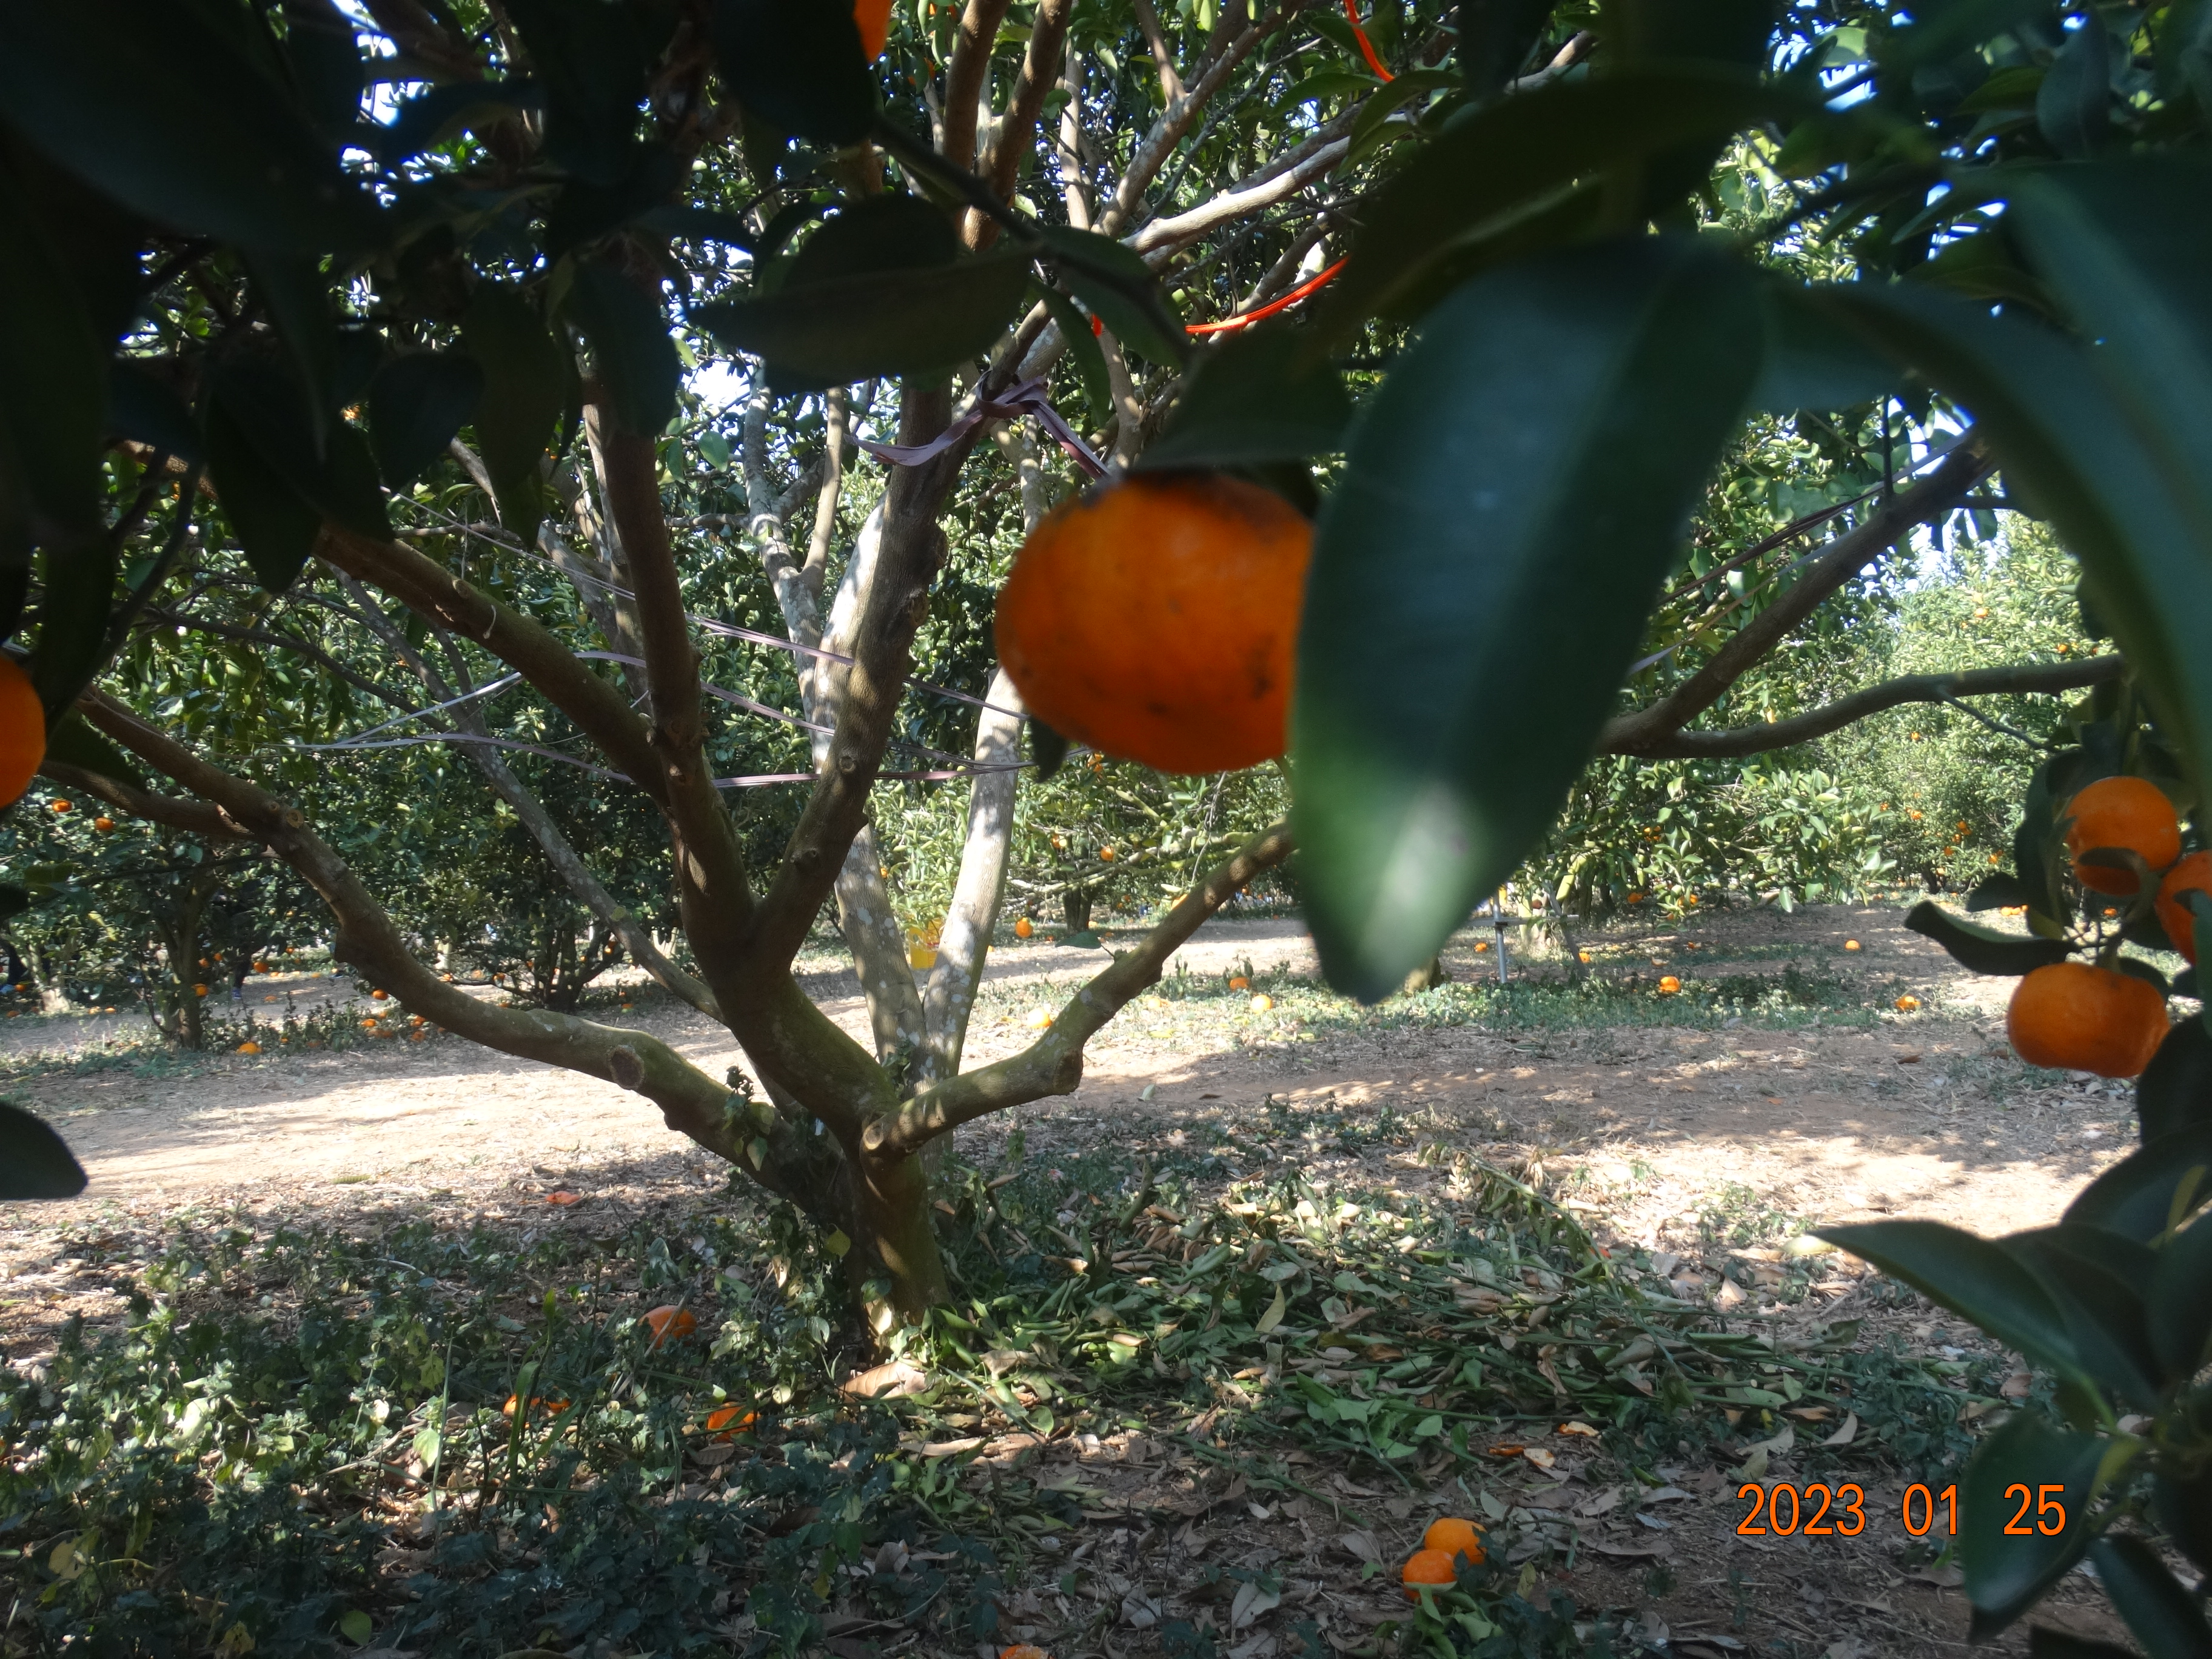
Citrus fruit variety: ponkan